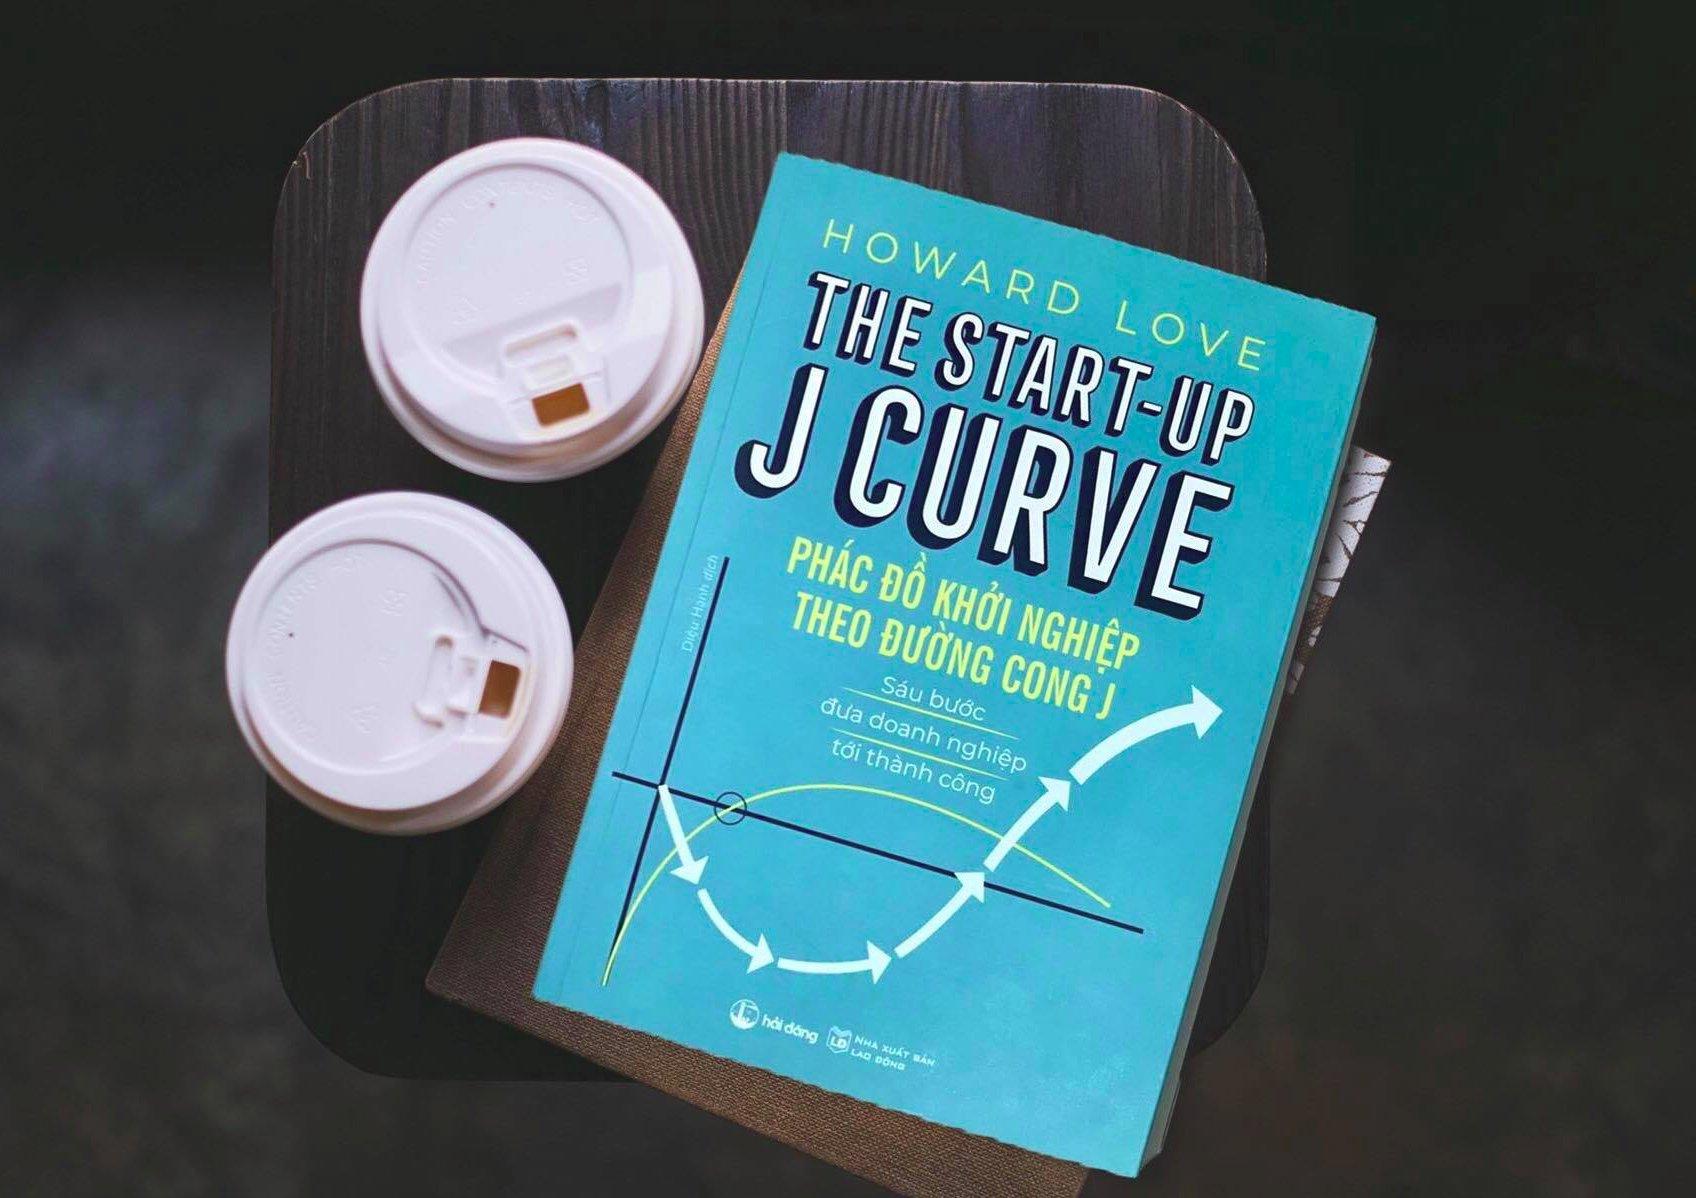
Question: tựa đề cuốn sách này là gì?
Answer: tựa đề cuốn sách này là phác đồ khởi nghiệp theo đường cong